Nazzareno Marconi

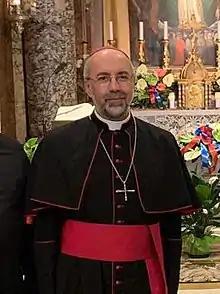

Nazzareno Marconi (born 12 February 1958) is the bishop of Macerata-Tolentino-Recanati-Cingoli-Treia. He had previously served as clergy of the diocese of Città di Castello, being pastor of San Donato parish.